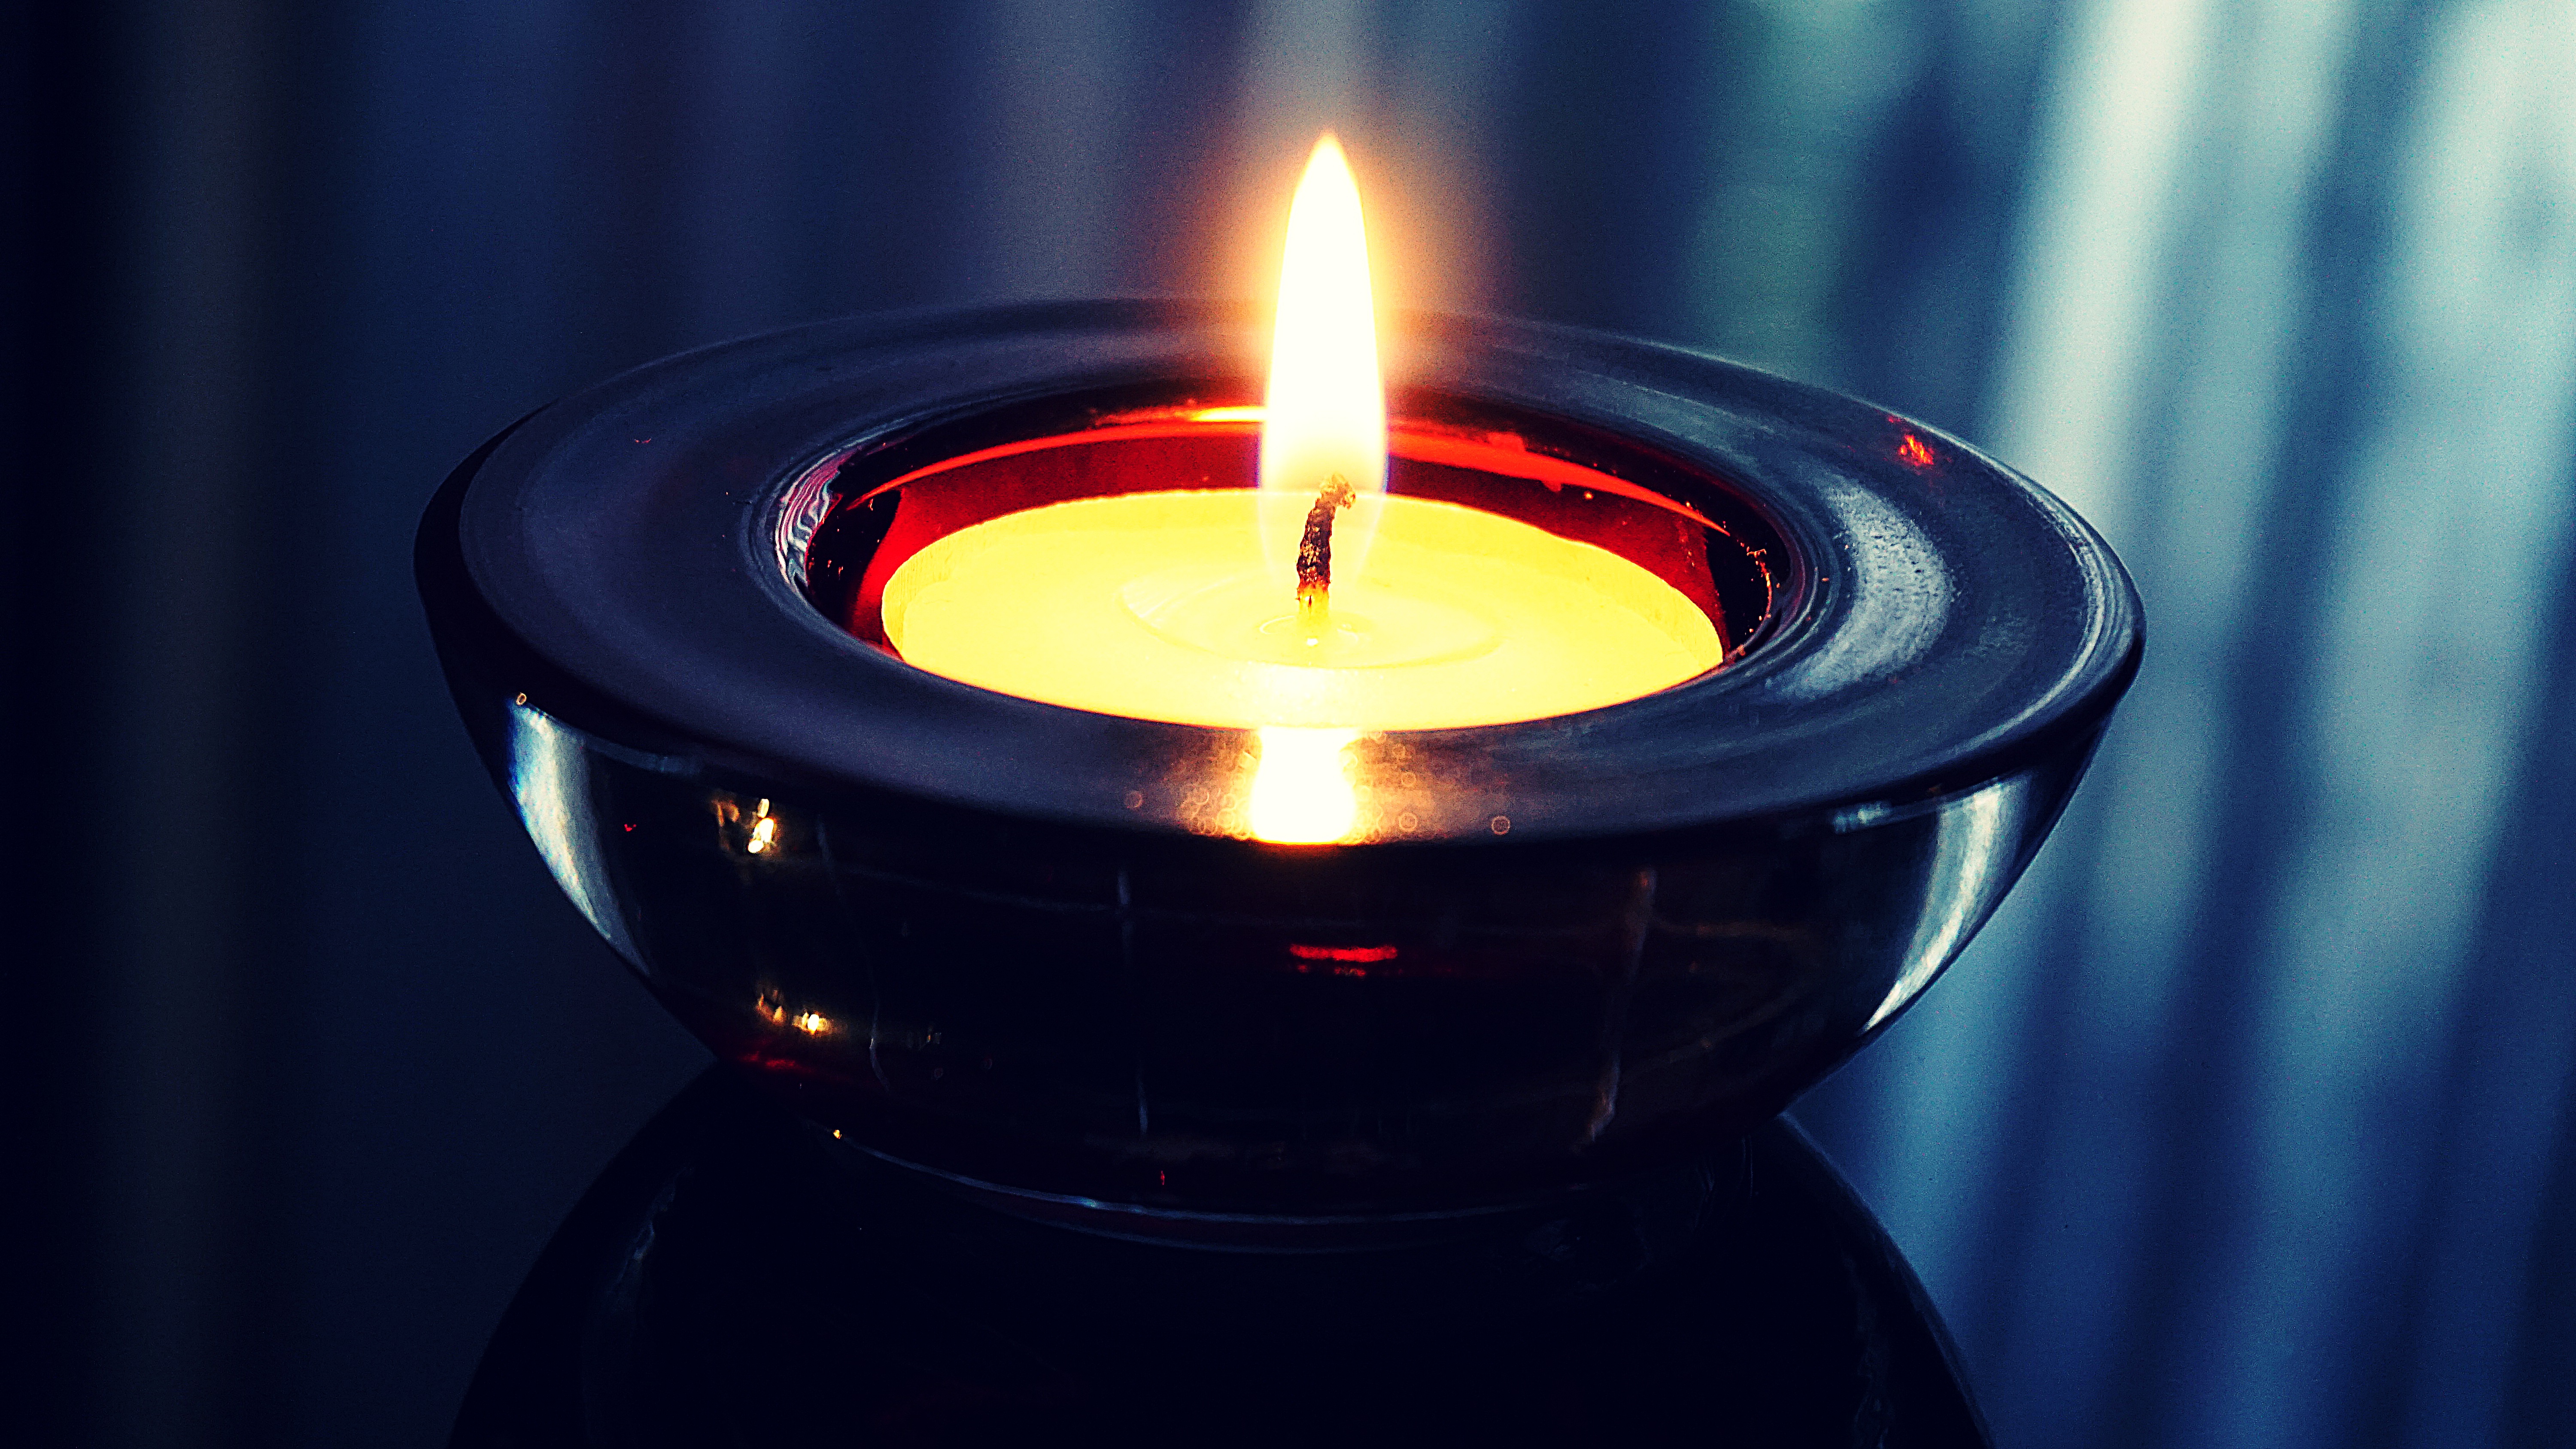
candle, candle light, candles, flame, close up, still life, light, lighting, wax, macro photography, heat